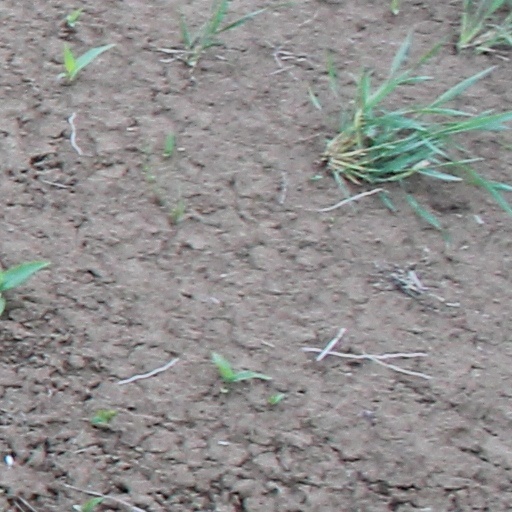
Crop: wheat